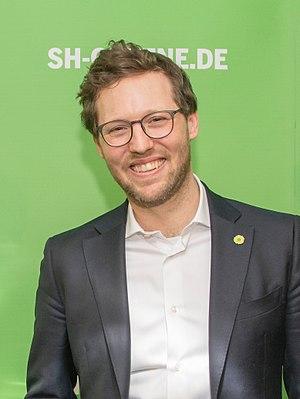
Jan Philipp Albrecht est un homme politique franco-allemand, membre de l'Alliance 90 / Les Verts.